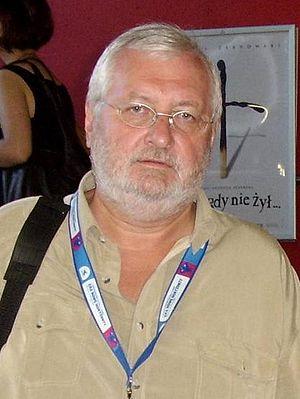
Janusz Zaorski est un réalisateur, scénariste et acteur polonais.
L’histoire du cinéma polonais est presque aussi longue que celle de la cinématographie car inaugurée par l'invention du pléographe par Kazimierz Prószyński en 1894 avant même le célèbre cinématographe des frères Lumière.